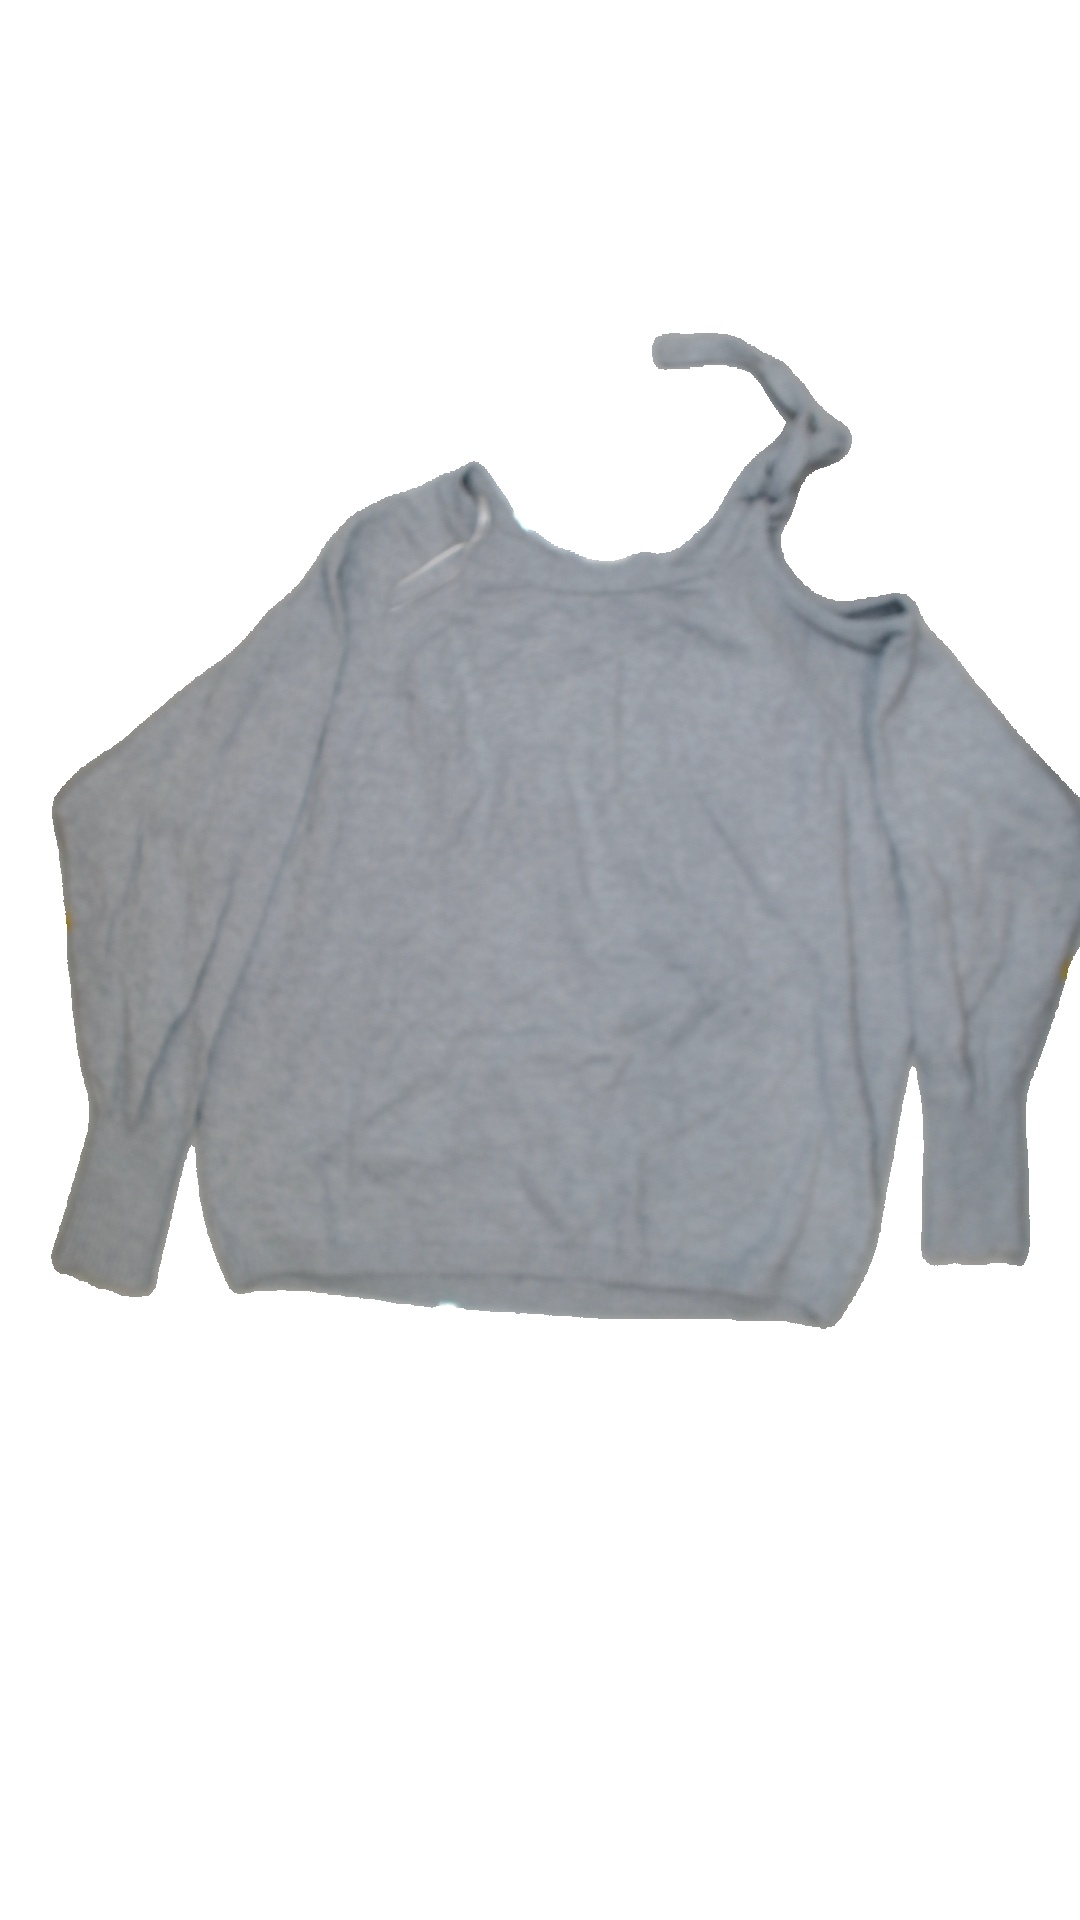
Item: Shirt (Ladies)
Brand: Vila
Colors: Grey
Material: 73%viscose 27%polyester
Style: No trend
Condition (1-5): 2
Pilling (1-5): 3
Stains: No
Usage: Export
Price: <50